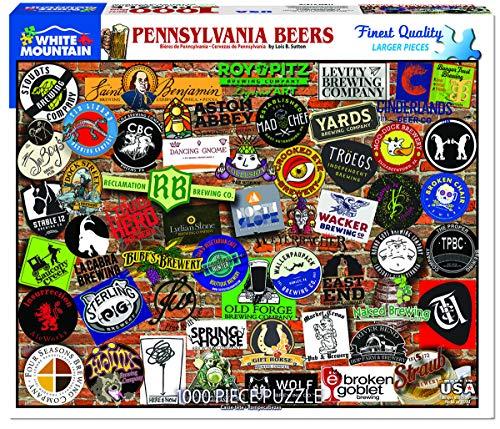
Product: White Mountain Puzzles Pennsylvania Craft Beer-1000 Piece Puzzle-Designer: Lois B. Sutton
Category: Toys & Games | Puzzles | Jigsaw Puzzles
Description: Lois B. Sutton has arranged labels and logos from several breweries, including Stoudts, Troegs, Yards, and more.
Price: $15.99
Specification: ProductDimensions:12x12x2inches|ItemWeight:1.67pounds|ShippingWeight:1.67pounds(Viewshippingratesandpolicies)|ASIN:B07GFMX5NZ|Itemmodelnumber:1395|Manufacturerrecommendedage:12months-8years